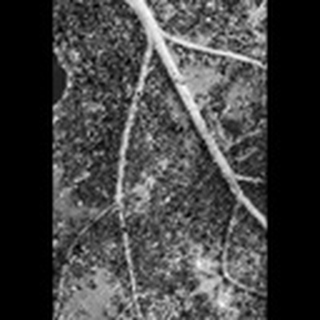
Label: cotton_aphids